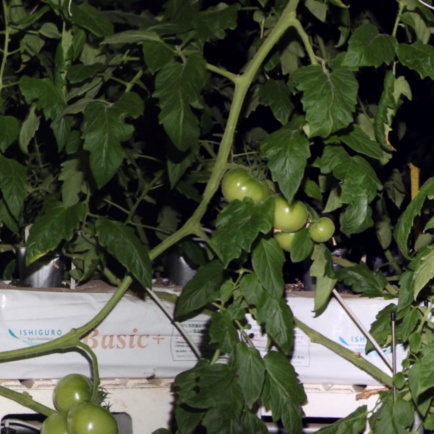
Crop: tomato